2017–2018 North Korea crisis

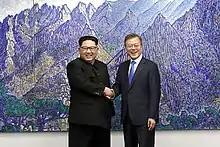
Kim Jong Un and South Korean President Moon Jae-in during the April 2018 inter-Korean summit

The crisis had caused concern about the safety of the 2018 Winter Olympics to be held in Pyeongchang in South Korea. It was widely believed that if North Korea participated in the Games, the risk of escalation would diminish. This theory was later put to the test when North Korea's leader Kim Jong Un signaled a possibility to send athletes to the Games after all in his New Year's speech for 2018, saying "North Korea's participation in the Winter Games will be a good opportunity to showcase the national pride and we wish the Games will be a success. Officials from the two Koreas may urgently meet to discuss the possibility". The announcement was followed by South Korean agreement to participate in the first high-level talks with the North since December 2015. The talks were scheduled for 9 January 2018. North Korea is also prepared to talk to the IOC that week. In preparation for the North–South talks, the two countries restored the Seoul–Pyongyang hotline, which had been inactive for almost two years, and exchanged related documents via fax. After these developments, North Korea's IOC member Chang Ung said that the participation of North Korean figure skaters again looked likely. The possibility of North Korean participation has stirred up talk about a possible Olympic boycott by the United States, after the administration of President Donald Trump, who has been at loggerheads with Kim Jong Un, has issued mixed messages. After discussions on 9 January 2018, North Korea announced they would send athletes to compete along with a delegation to attend the Winter Olympics.